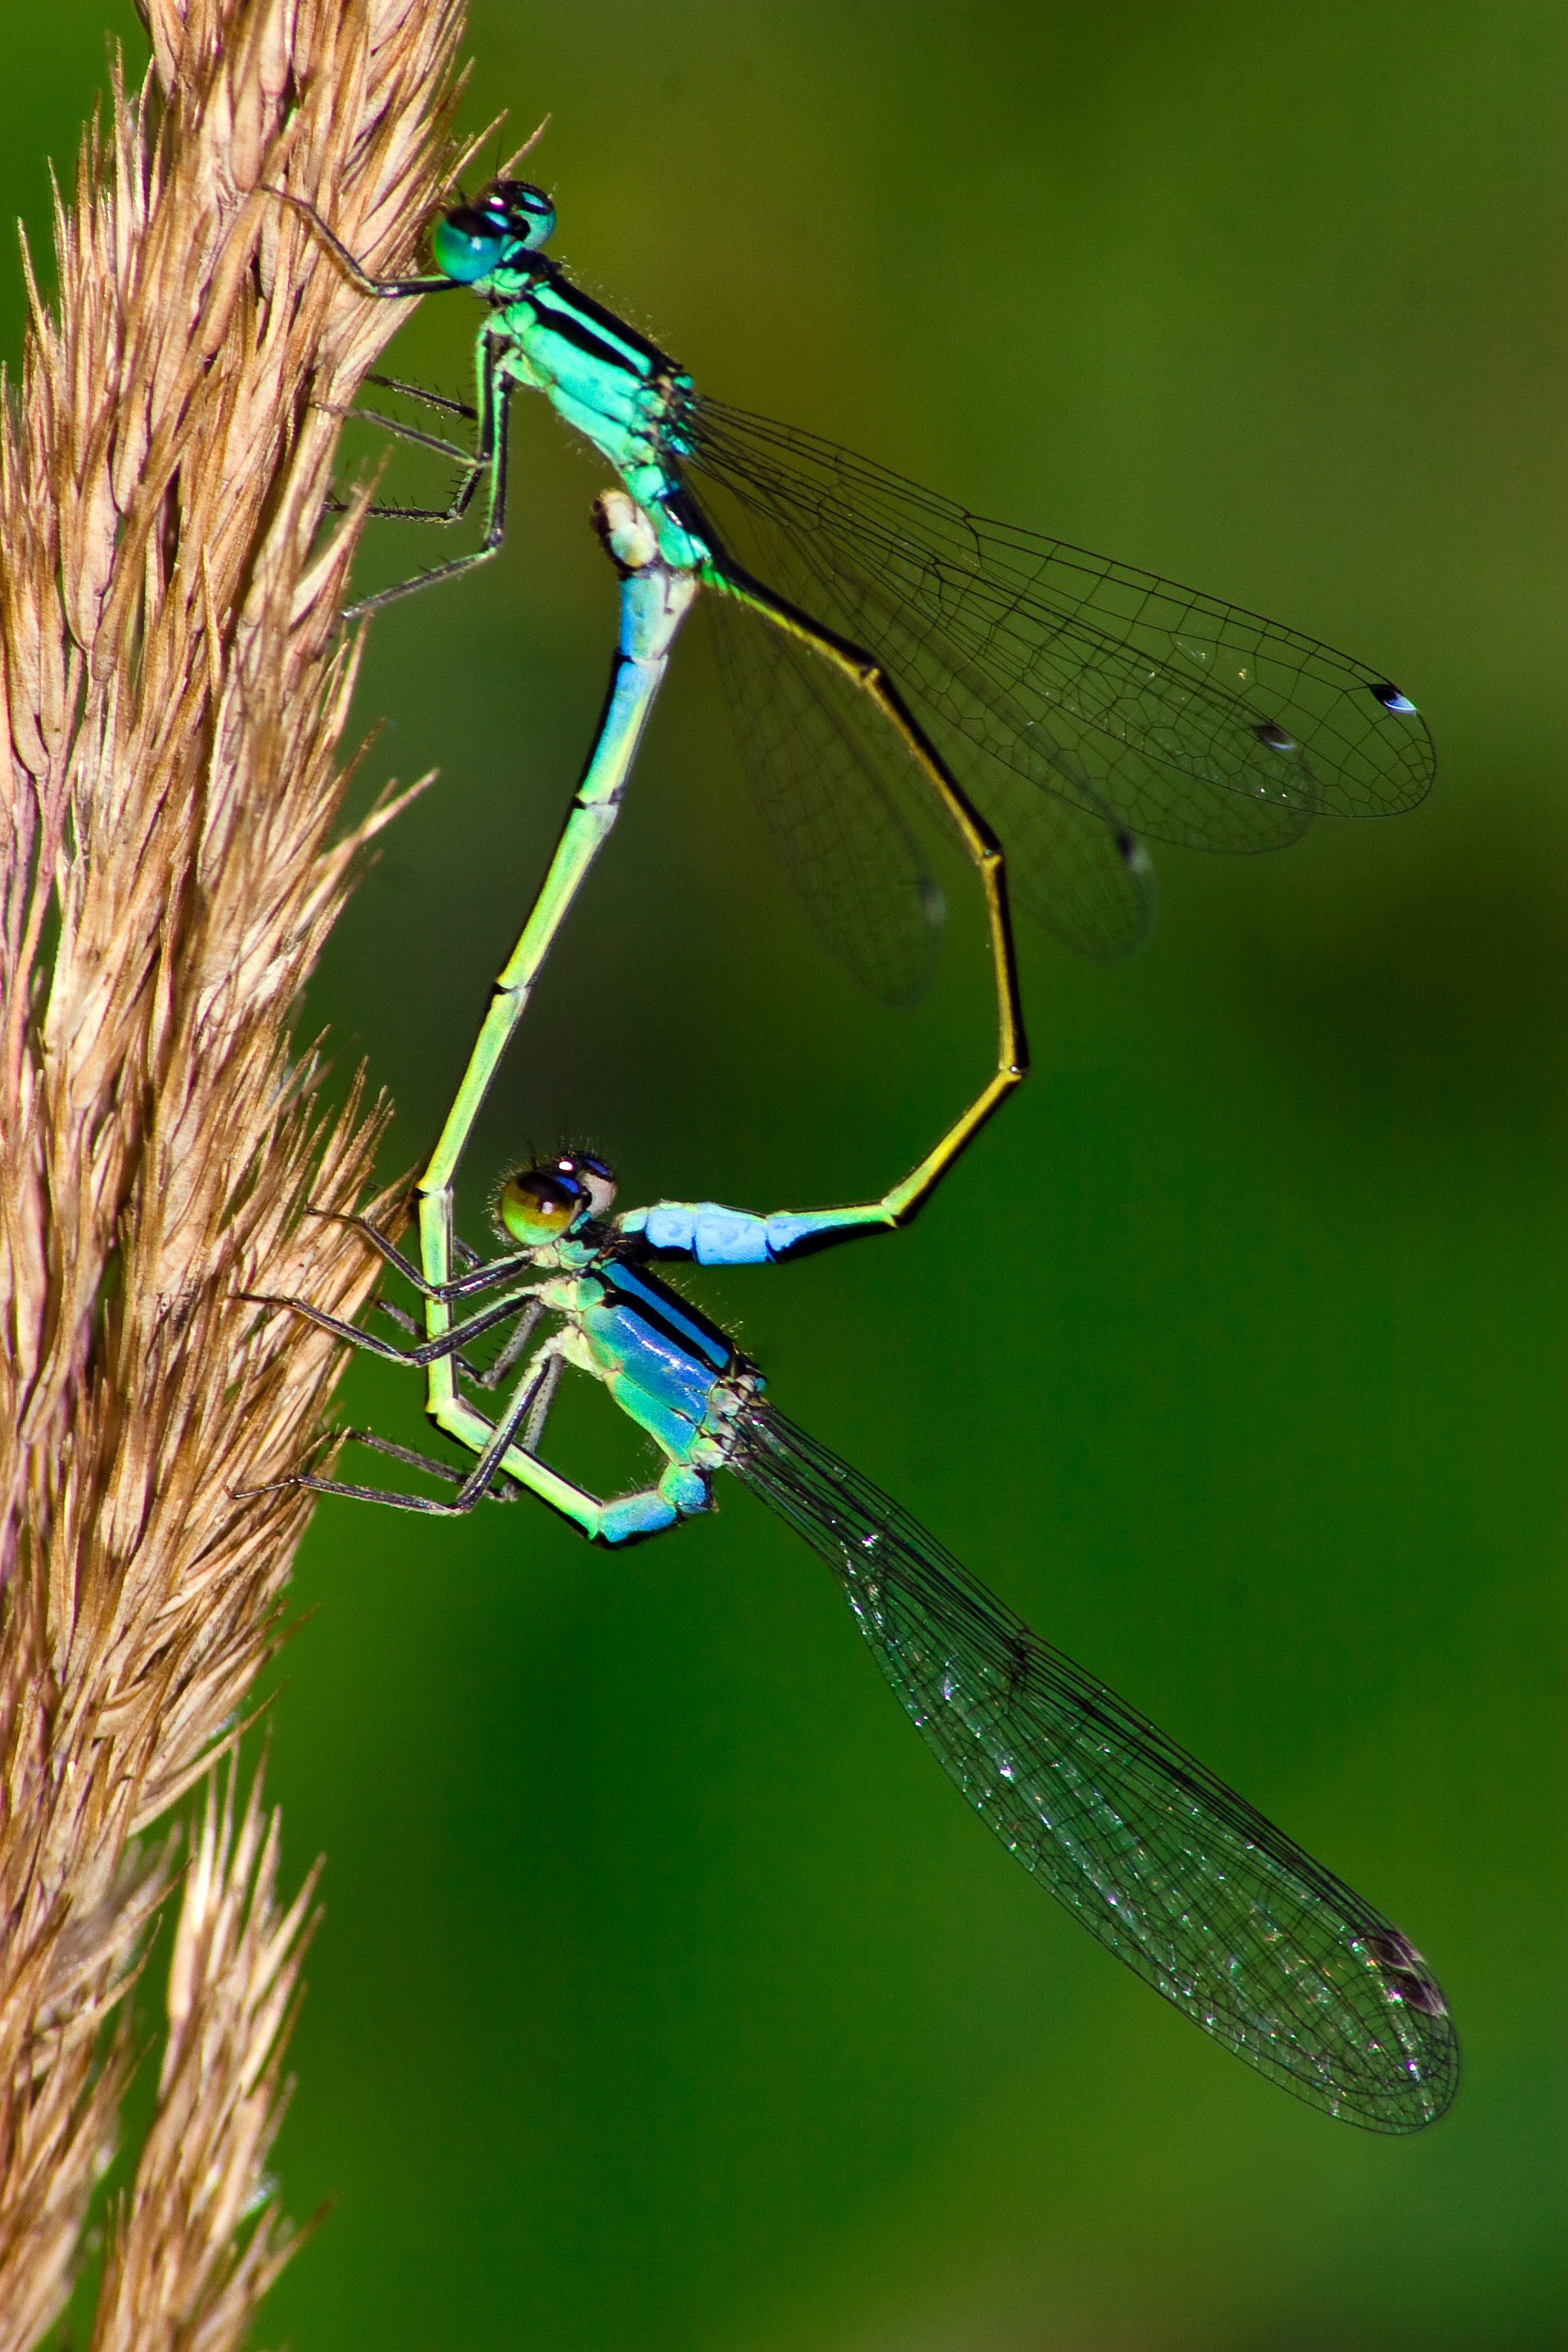
nature, wing, photography, green, insect, macro, fauna, invertebrate, close up, dragonfly, damselfly, macro photography, arthropod, plant stem, dragonflies and damseflies, lycaenid, net winged insects, common emerald